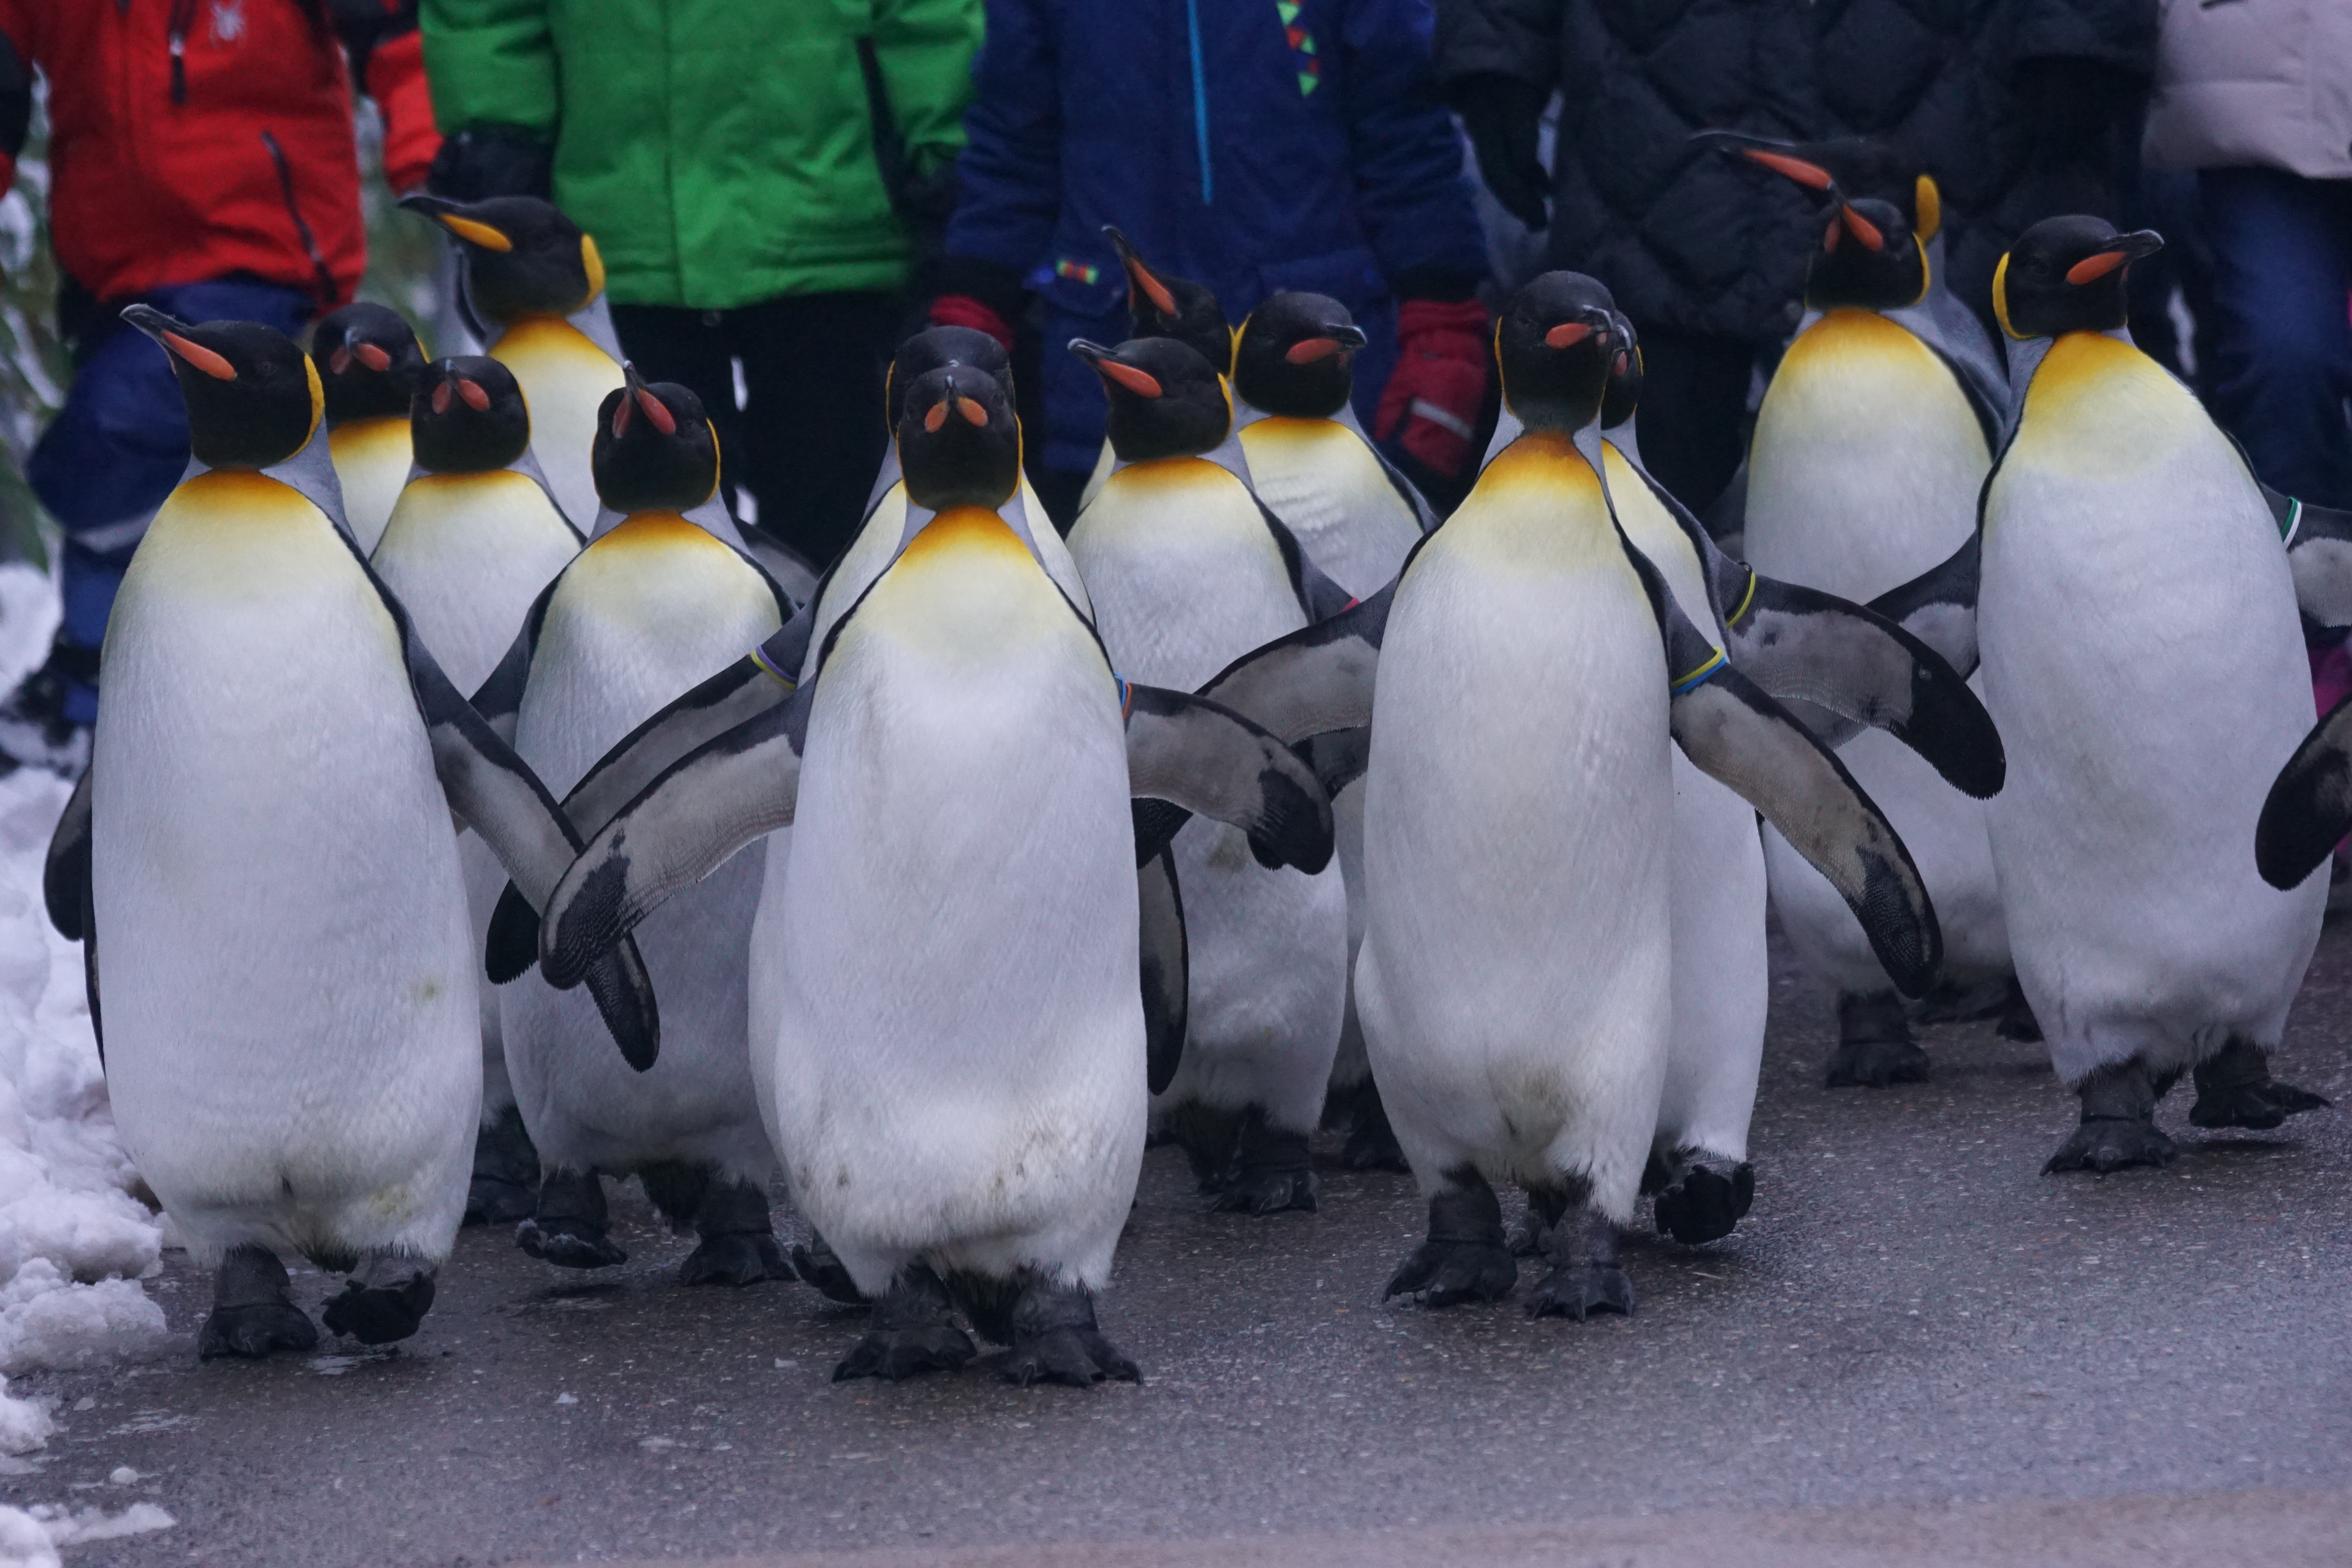
snow, cold, winter, bird, animal, walk, zoo, beak, fauna, penguin, vertebrate, flightless bird, king penguin, penguin parade